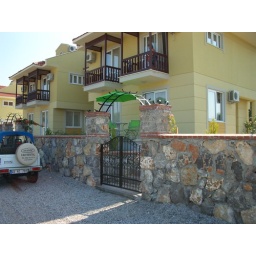
6 bed villa for hire- Calis beach - leave a contact in comments if interested